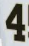
Number: 4